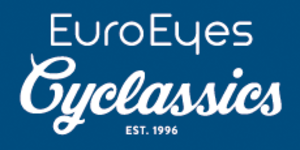
La EuroEyes Cyclassics ou Cyclassics de Hambourg est une course cycliste d'un jour allemande créée en 1996, dont le parcours se déroule autour de la ville de Hambourg.